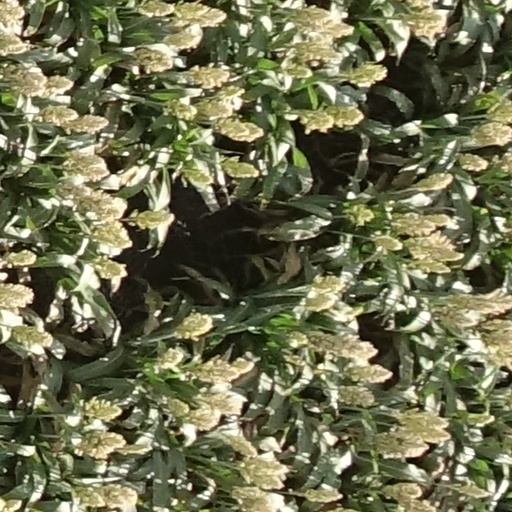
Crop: sorghum